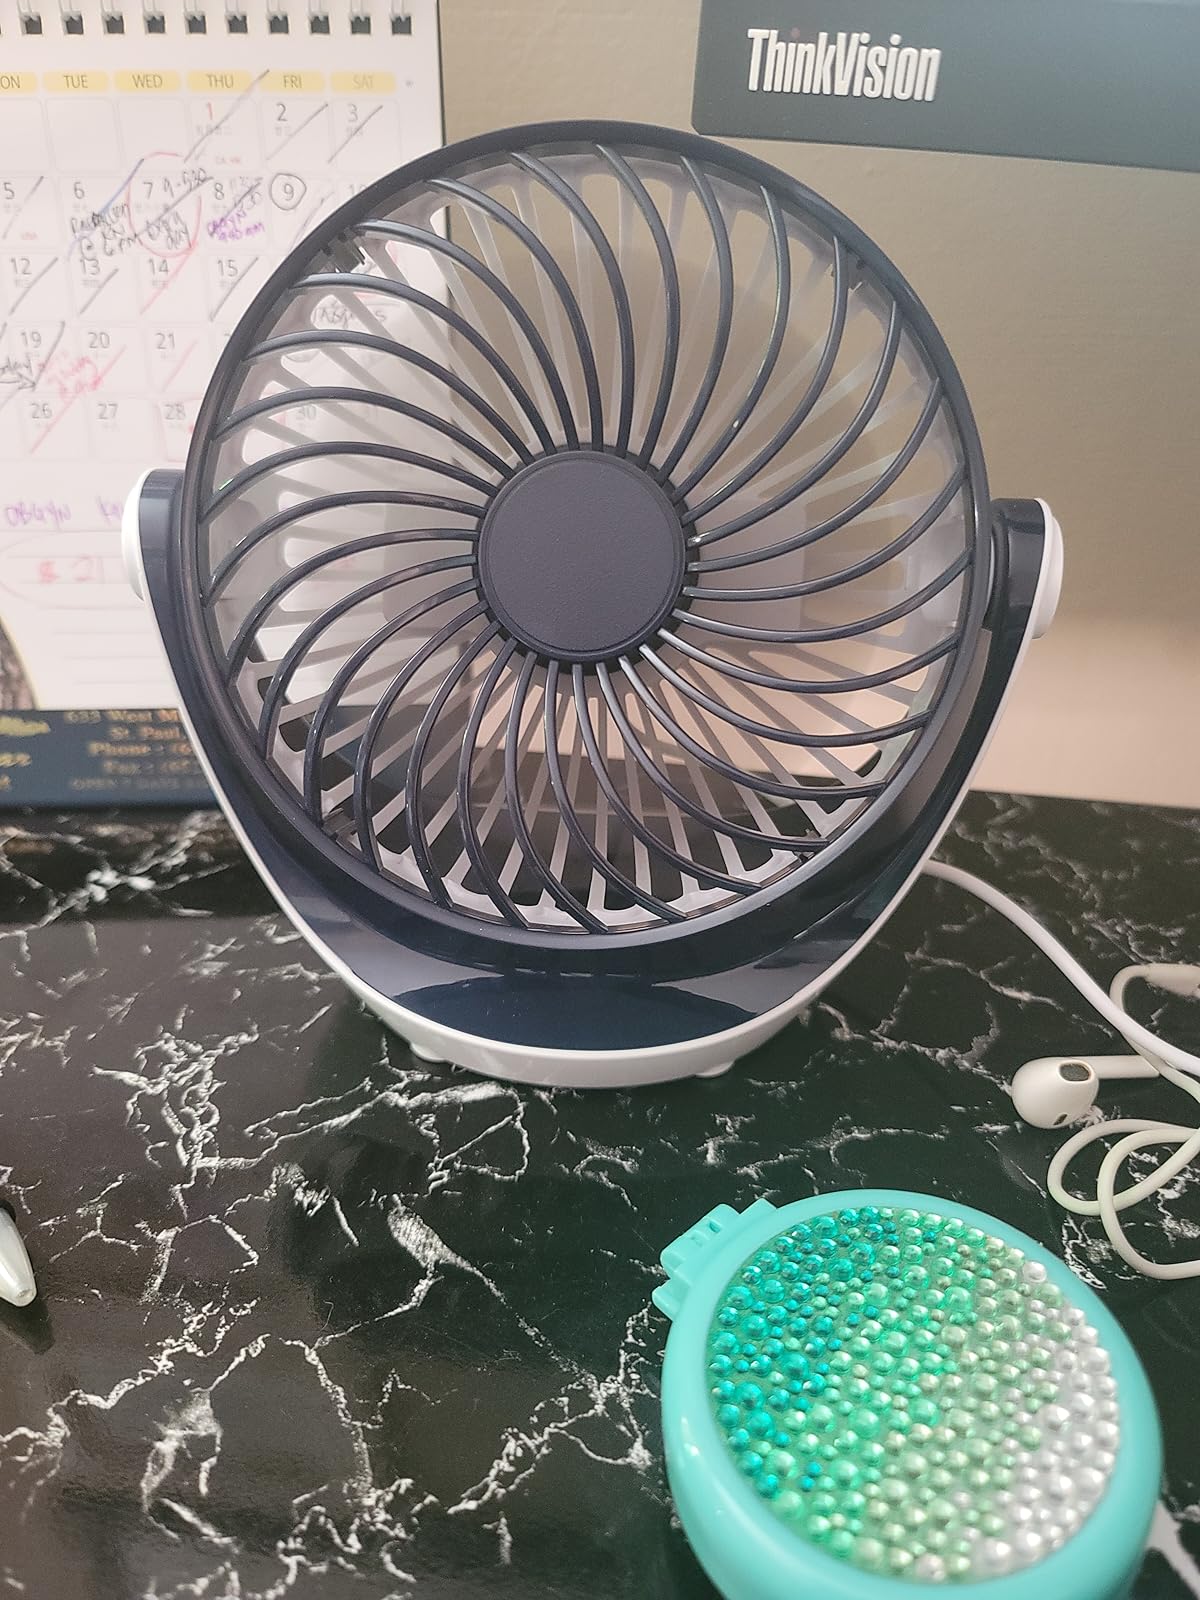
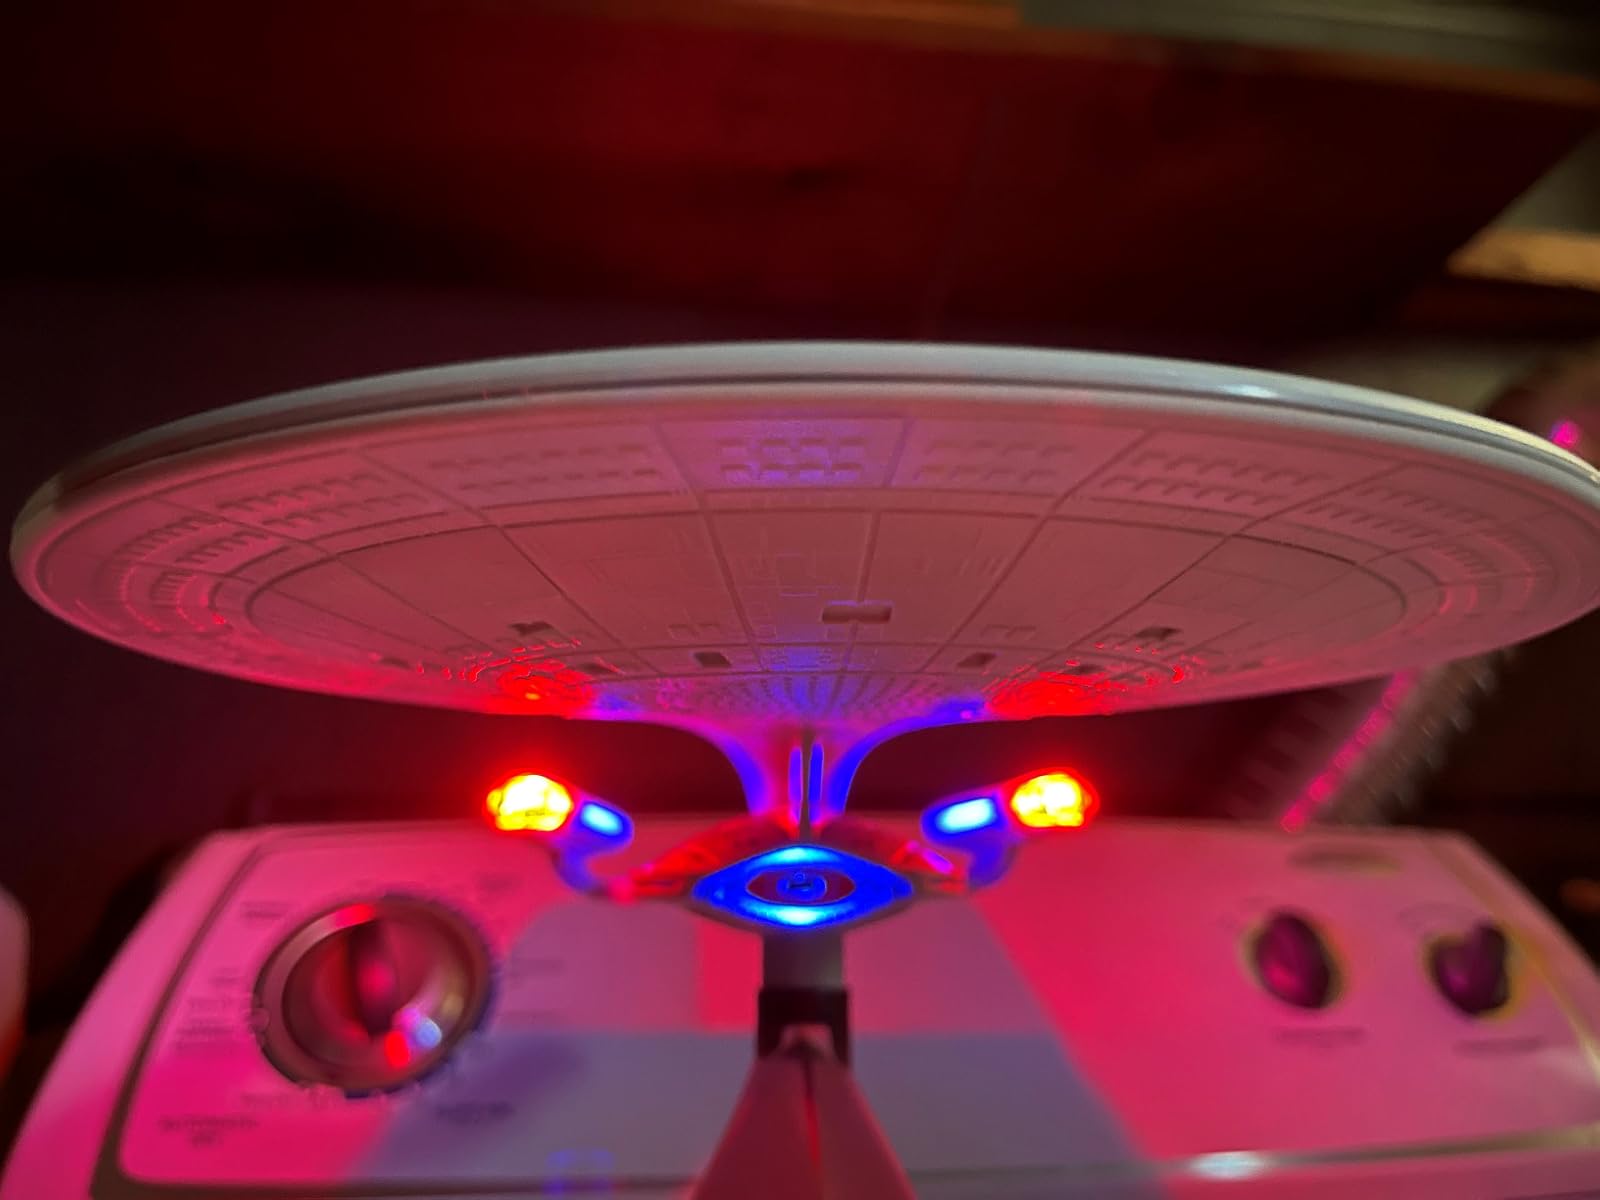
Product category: fan
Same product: no